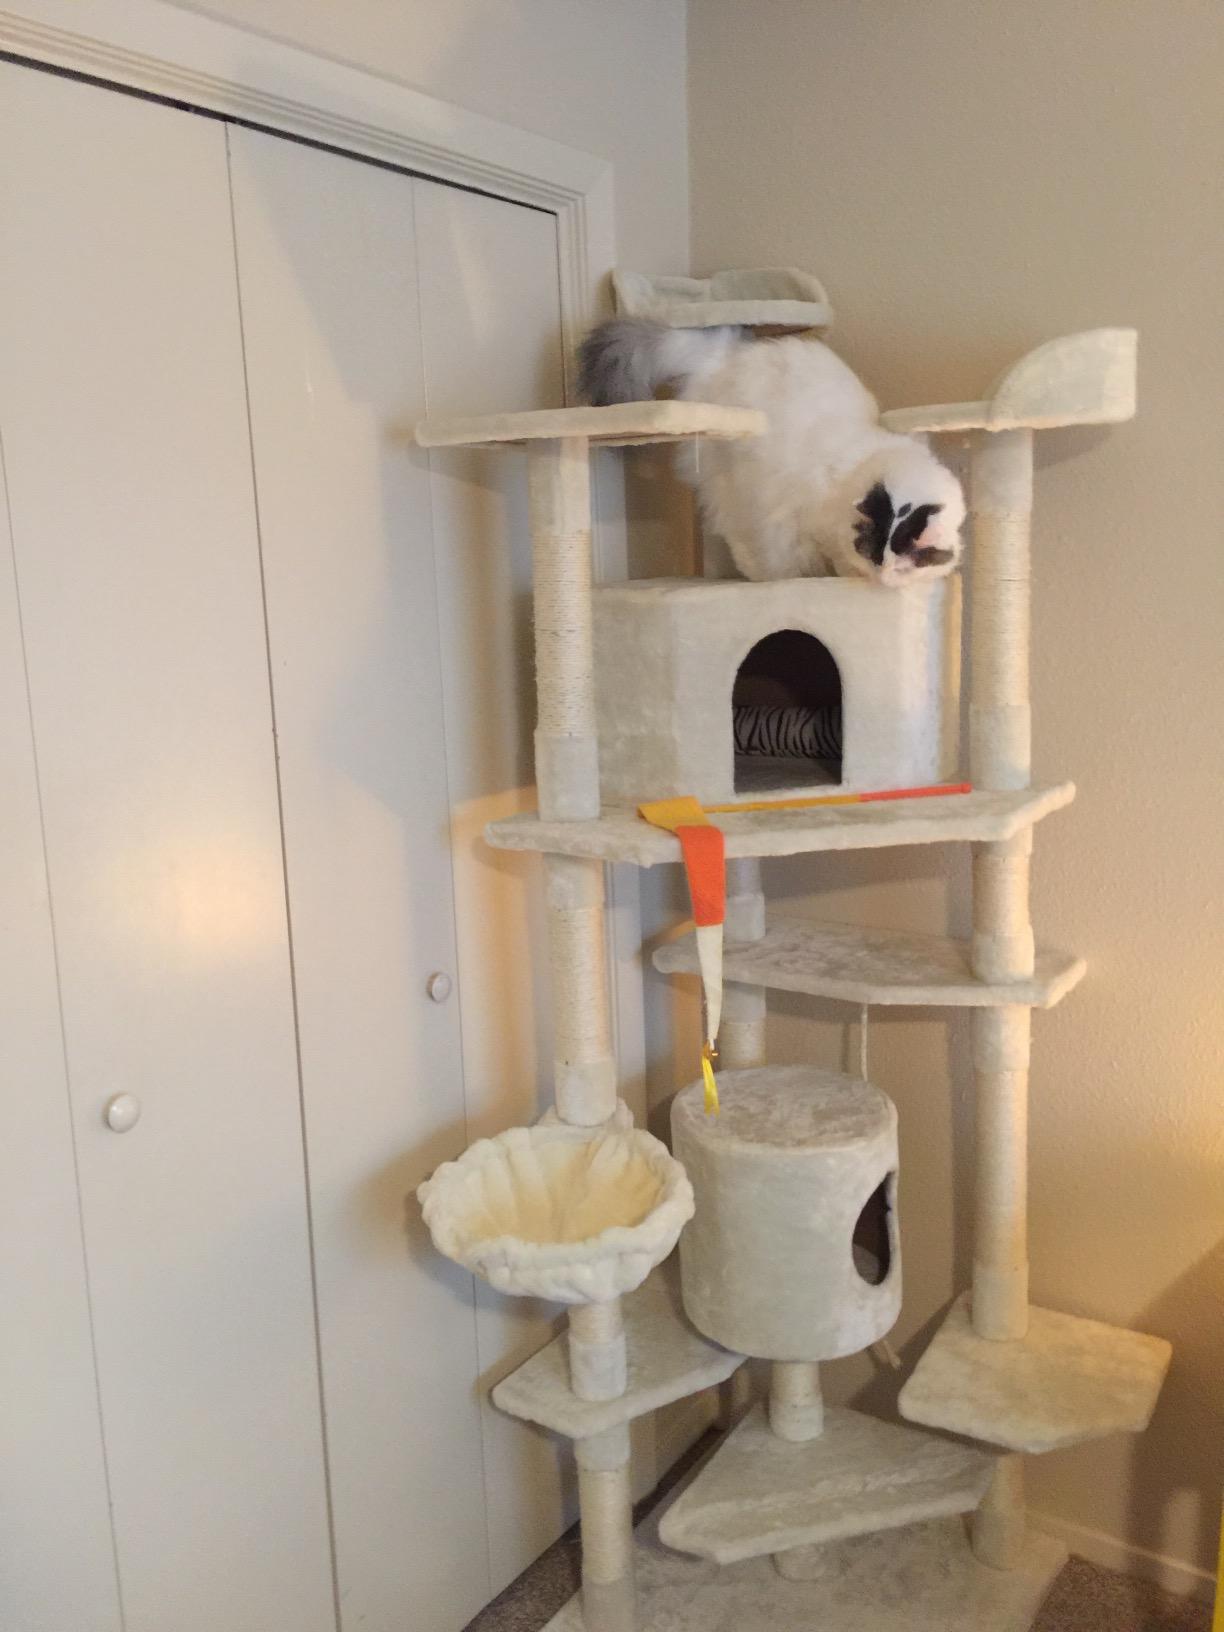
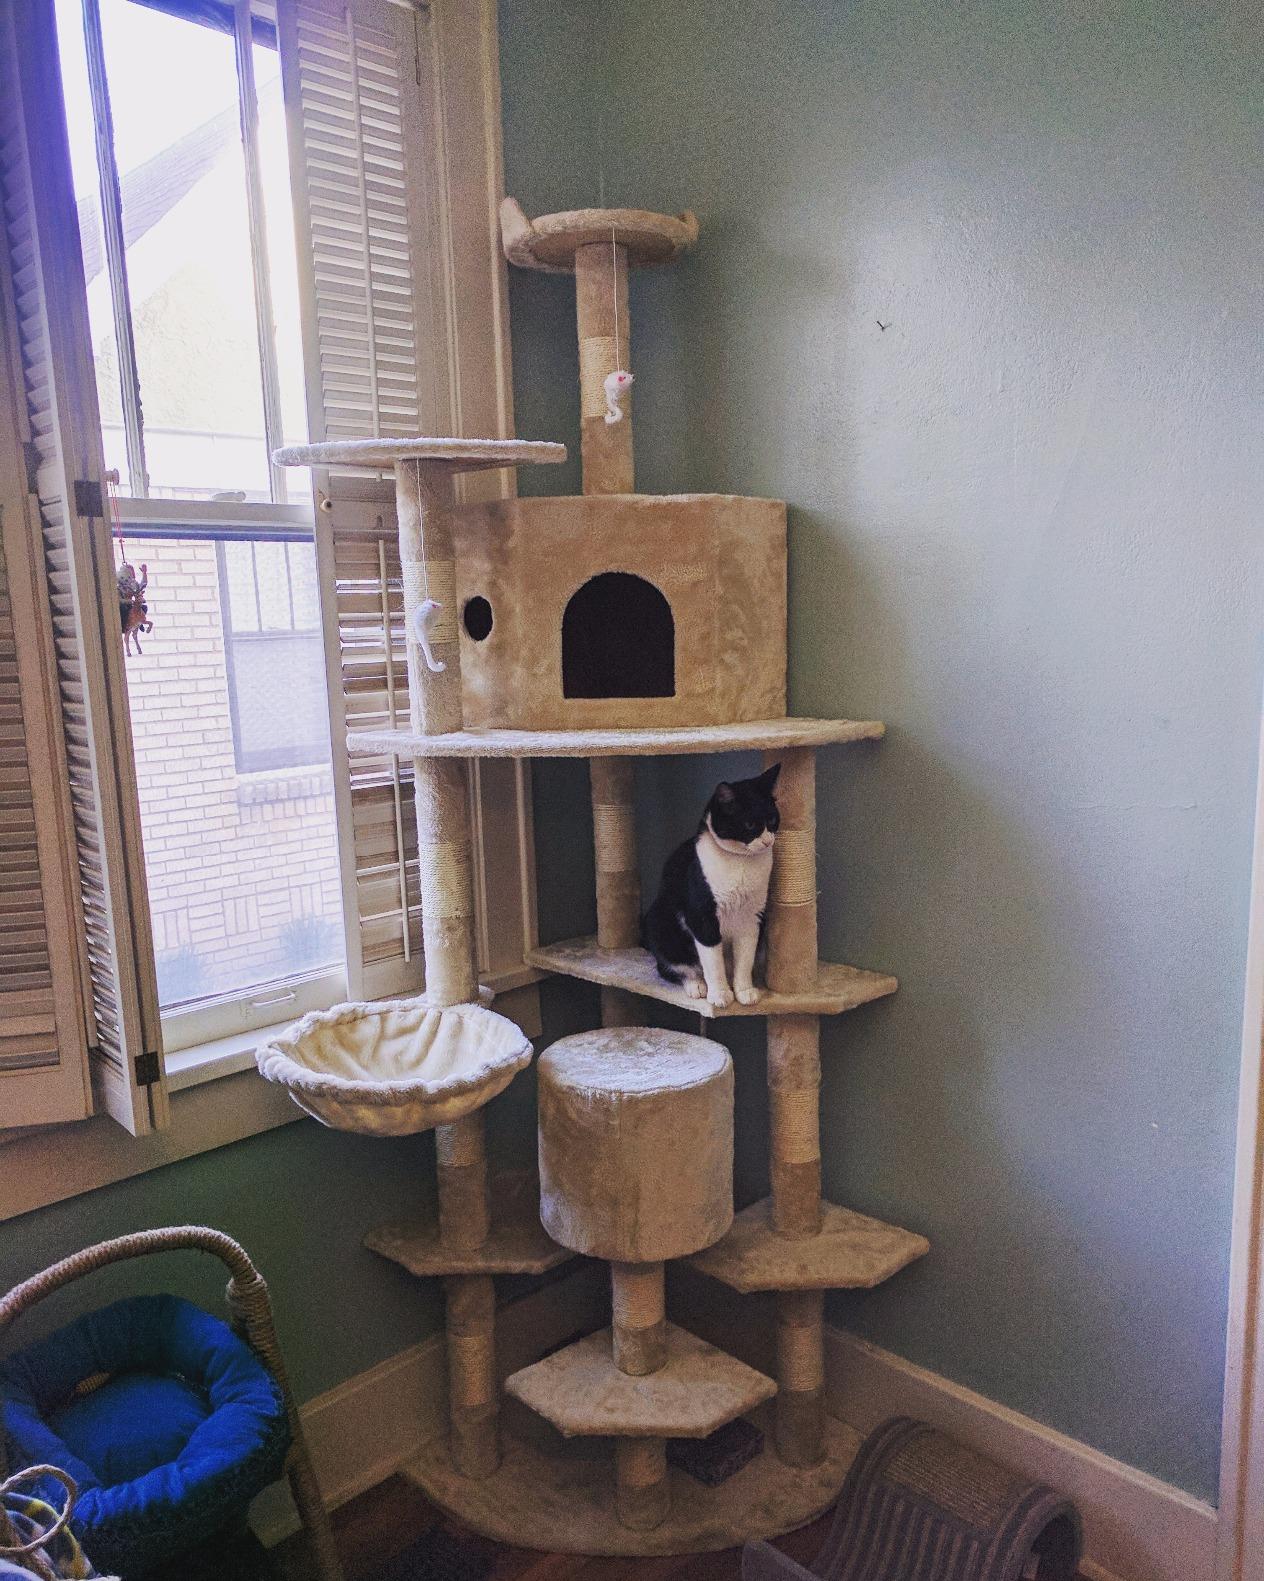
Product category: items_cat tree
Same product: no